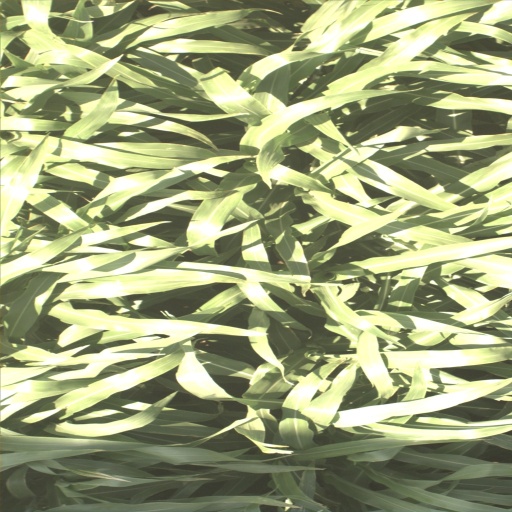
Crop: sorghum